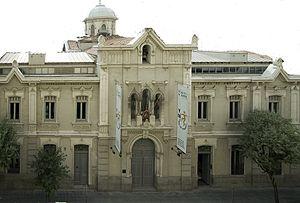
Hector Hoornaert était un prêtre catholique belge.